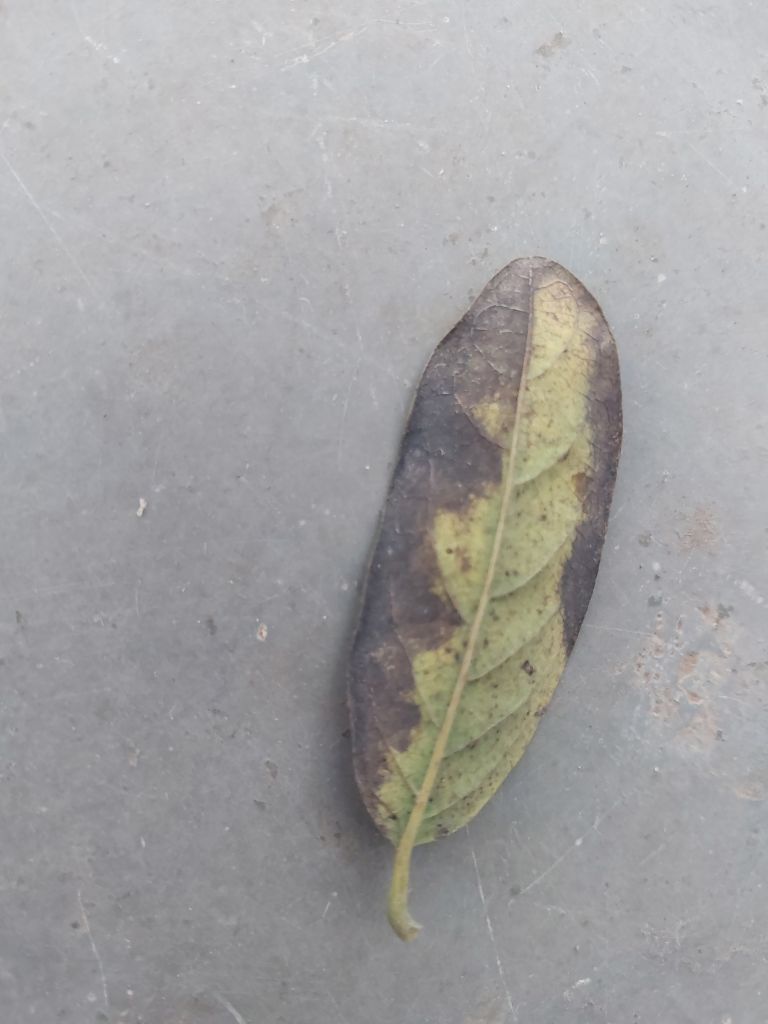
Disease label: Leaf spot on Leaves